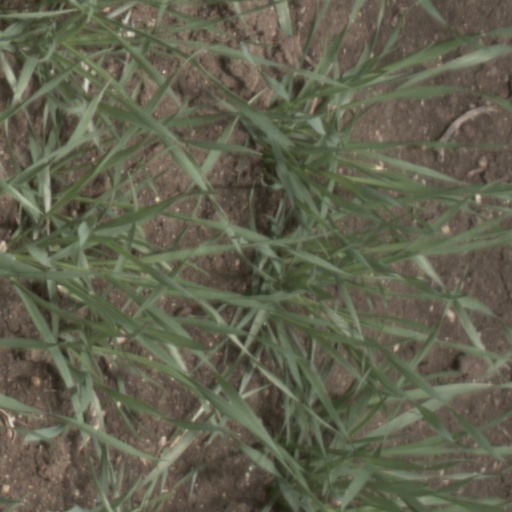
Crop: wheat